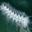
Label: caterpillar